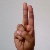
The image shows a hand gesture representing the letter 'U' in Indian Sign Language.